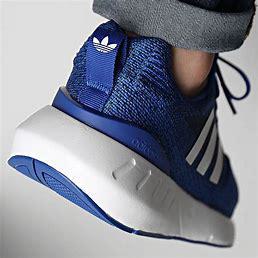
Brand: Adidas
Model: Swift Run 22